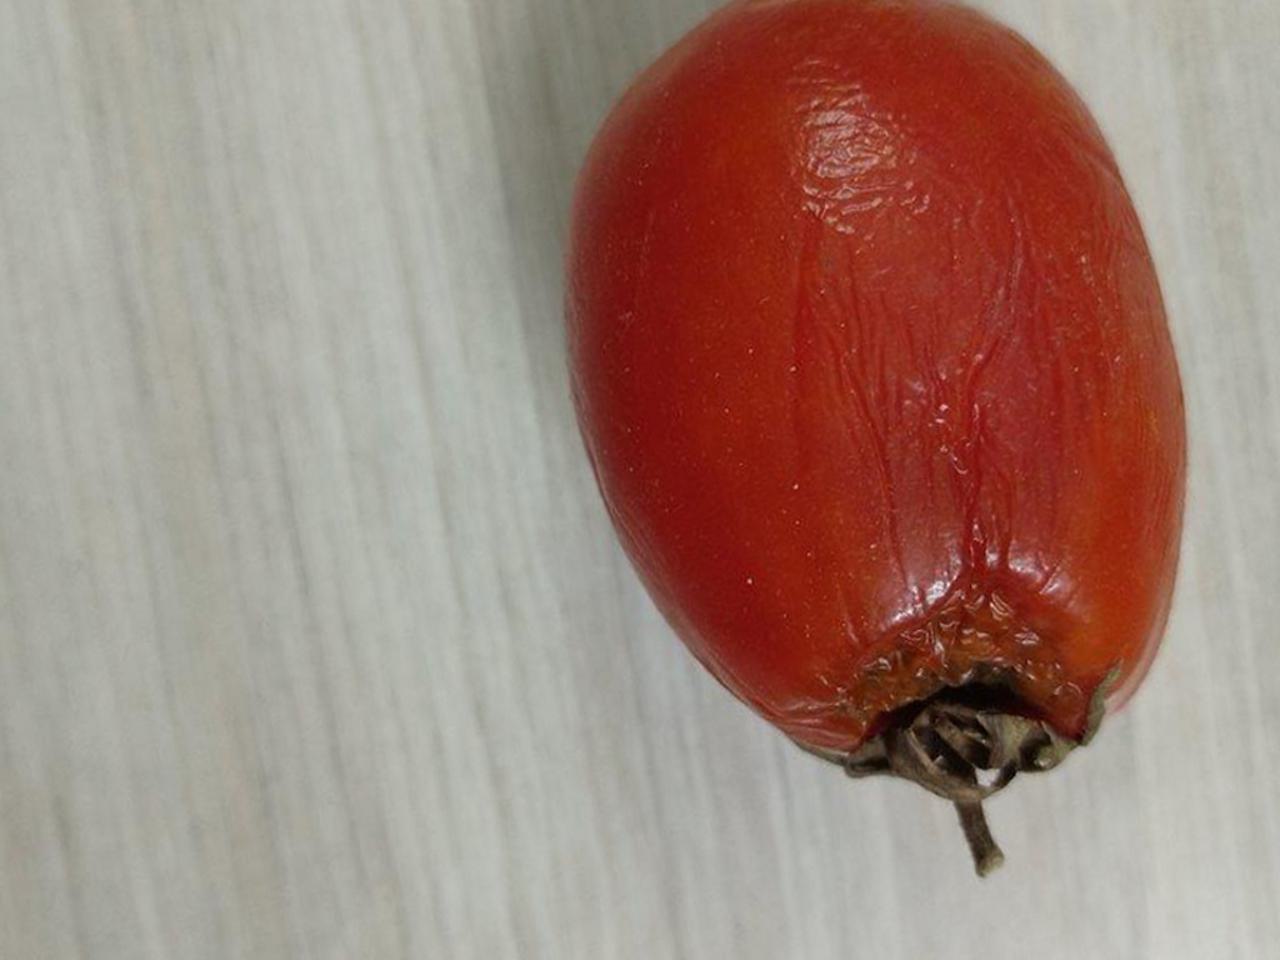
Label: Rotten